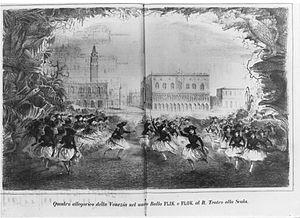
Tableau allégorique de la lagune vénitienne dans le ballet Flik et Flok au théâtre de la Scala Italiano: Quadro allegorico della Venezia nel nuovo ballo Flik e Flok al R. Teatro alla Scala
Ballabile est un terme musical italien employé pour qualifier une musique au rythme « dansant » ou pour nommer une composition musicale ou une pièce chorégraphique.
La Marche des bersagliers ou Flik Flok est l'hymne des bersagliers, composé 25 ans après la création de l'unité d'élite de l'Armée de terre italienne et de sa fanfare, considéré par les patriotes italiens, et demeuré dans la mémoire collective, comme le symbole musical de l'unification.